Gun law in the Czech Republic

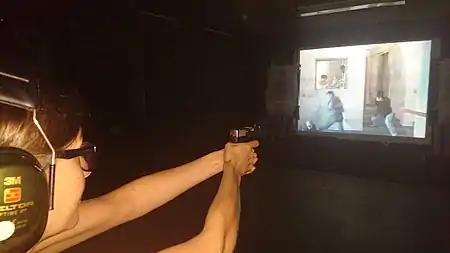
A woman trains real-life defensive gun use scenarios with live ammunition at a video shooting range in Prague, Czech Republic.

Czech criminal law defines self-defense ("nutná obrana", lit. "necessary defense") as a person's action which averts an ongoing or imminent attack and which is not manifestly (lit: "obviously grossly") disproportionate to the manner of the attack. This definition stems from the Article 29 of the Act No. 40/2009 Coll., the Criminal Code.